D. F. Malherbe

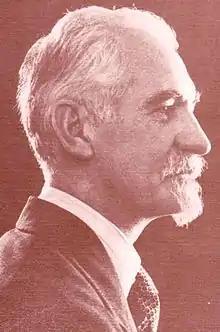
D.F. Malherbe

Daniël Francois Malherbe or (as he is generally known) D.F. Malherbe (28 May 1881 – 12 April 1969), was an Afrikaans-language novelist, poet, dramatist, and scholar.